List of awards and honours received by Gloria Romero

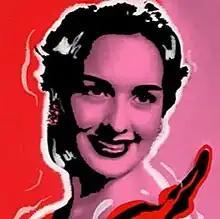
Romero, as depicted in a PhilPost commemorative post stamp.

Romero won her first major acting award at the FAMAS for her role in "Dalagang Ilocana" (1954). She has since received FAMAS Award for Best Actress nominations for her leading roles in "Alaalang Banal" (1958), "Ikaw Ang Aking Buhay" (1959) and "Iginuhit ng Tadhana" (1965). She has also received nominations for Best Supporting Actress at the FAMAS for her roles in "Condemned" (1984), "Saan Nagtatago ang Pag-ibig?" (1987) and "Bilangin ang Bituin sa Langit" (1989), winning one for "Nagbabagang Luha" (1988). She has also won the Luna Award for Best Actress for her role as the matriarch in "Tanging Yaman" (2000) and Best Supporting Actress for her roles in "Saan Nagtatago ang Pag-ibig?" (1987) and "Magnifico" (2003). She has also received nominations for Best Supporting Actress at the Luna Awards for her roles in "Nagbabagang Luha" (1987), "Beautiful Life" (2002) and "Tarima" (2010). Romero has won two Metro Manila Film Festival Award for Best Actress for her roles in "Tanging Yaman" (2000) and "Rainbow's Sunset" (2018), and Best Supporting Actress for her role in "I Think I'm in Love" (2002).